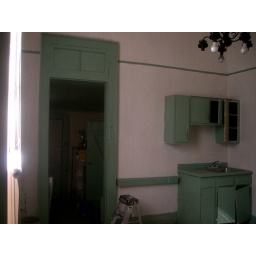
It had a cheap, solid back door with plywood over it and the window was covered with plywood too. It was dark and creapy.